Jonathan Spector

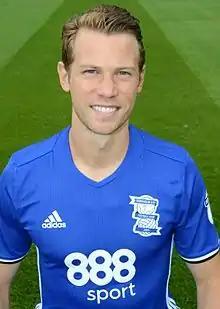
Spector with Birmingham City in 2016

Jonathan Michael Paul Spector (born March 1, 1986) is an American former soccer player who played as a defender. In his 16-year career playing first-team soccer he played over 400 games for club and country, and helped the United States win the CONCACAF Gold Cup in 2007. He earned 36 caps for the United States national team. He is now the Head of Scouting for MLS side Atlanta United.